Former Belgrade Main railway station

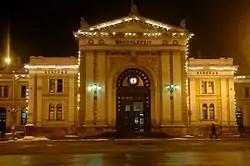
Main entrance by night

The complete removal of the railway traffic and the total shut down of the station, planned for 1 July 2018, has been met with the opposition from experts and the public, especially the notion that it has been hastily done because of the controversial Belgrade Waterfront project, while some openly doubt that the investors from the United Arab Emirates really asked for this to happen and that it is all part of a "special story". As of June 2018, it was estimated that in the best case scenario Prokop would become a fully functional station, with all necessary and supporting services, only by 2021.